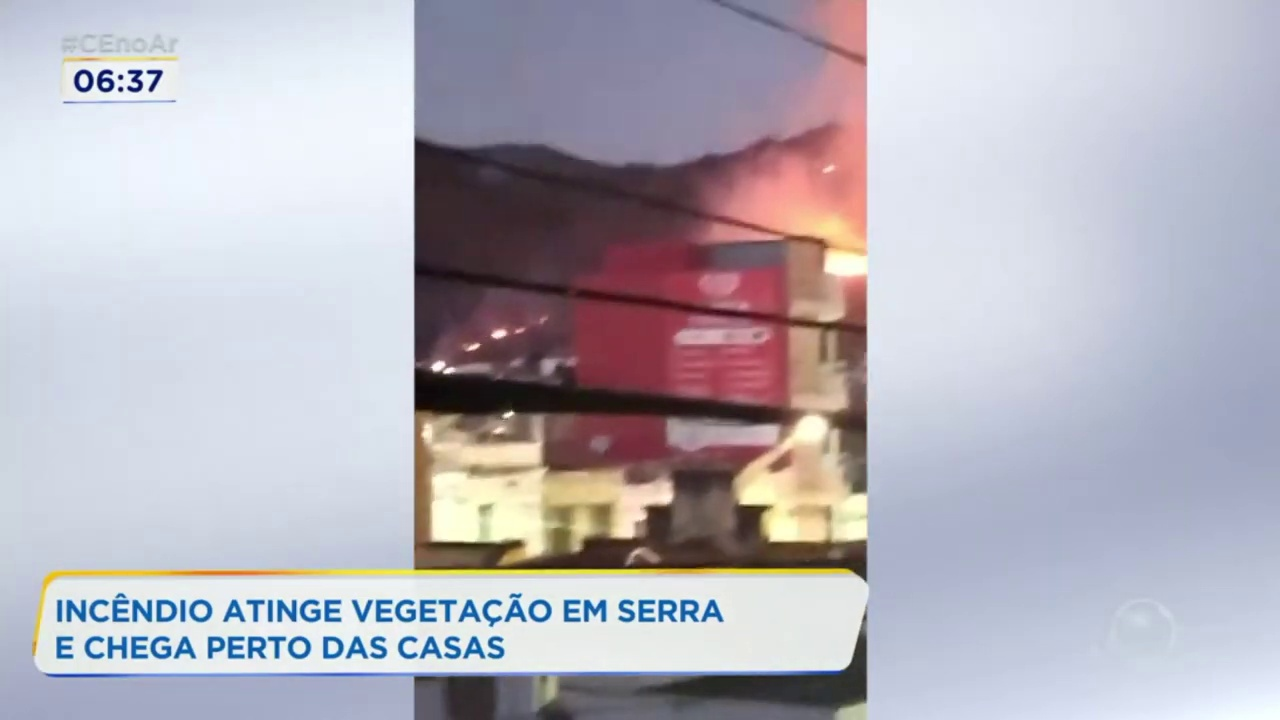
Fire: yes
Smoke: yes